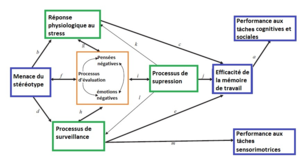
Modèle de la menace du stéréotype
La menace du stéréotype est l'effet d'un stéréotype ou préjugé sur une personne appartenant à un groupe visé par ce préjugé : dans une situation où il s'applique, où il risquerait de se manifester, cette personne se sent jugée et éprouve des sentiments d'anxiété ou d'insécurité. De plus, une personne victime de préjugé a souvent peur de le confirmer elle-même et d'ainsi nuire à son groupe. Par exemple, si une femme joue aux fléchettes avec des amis masculins, alors qu'un stéréotype dit que les femmes sont ont des difficultés à viser, le malaise qui s'ensuit a un impact sur ses facultés, si bien qu'elle risque effectivement de réussir moins bien. Le préjugé est donc une sorte de prophétie auto-réalisatrice. On peut illustrer la chose par une plaisanterie de la forme :